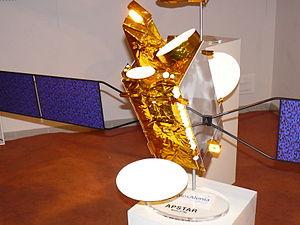
Maquette échelle 1/10 du satellite Apstar-6, un Spacebus 4000C2
Spacebus est le nom donné à la famille de plates-formes pour satellites de télécommunications géostationnaires développée à partir des années 1980 par Aérospatiale, devenue ensuite Alcatel Space en 1998, puis Alcatel Alenia Space en 2005, puis Thales Alenia Space en 2007, dans le Centre spatial de Cannes - Mandelieu.
Centre spatial de Cannes - Mandelieu est le « nom d'usage » donné par l'association Cannes Aéro Spatial Patrimoine, lors de son étude historique de l'établissement industriel chargé de la réalisation de satellites artificiels, situé en bord de mer à cheval sur les communes de Cannes et Mandelieu.